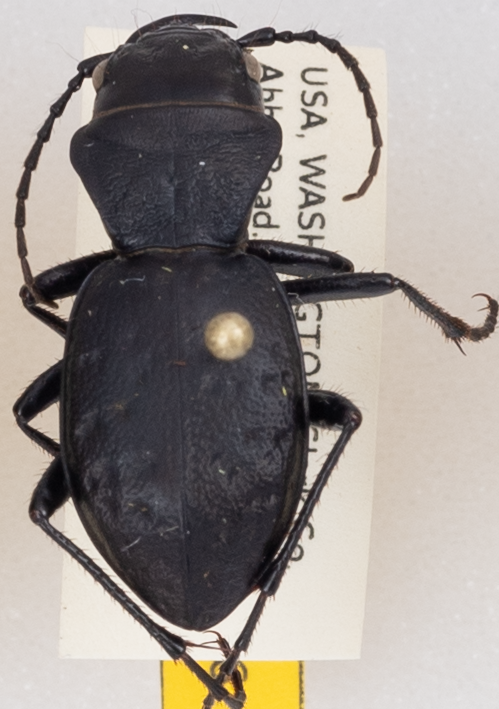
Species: Omus dejeanii
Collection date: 2019-04-30
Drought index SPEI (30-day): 0.47
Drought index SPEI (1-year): -2.09
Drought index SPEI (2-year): -2.09